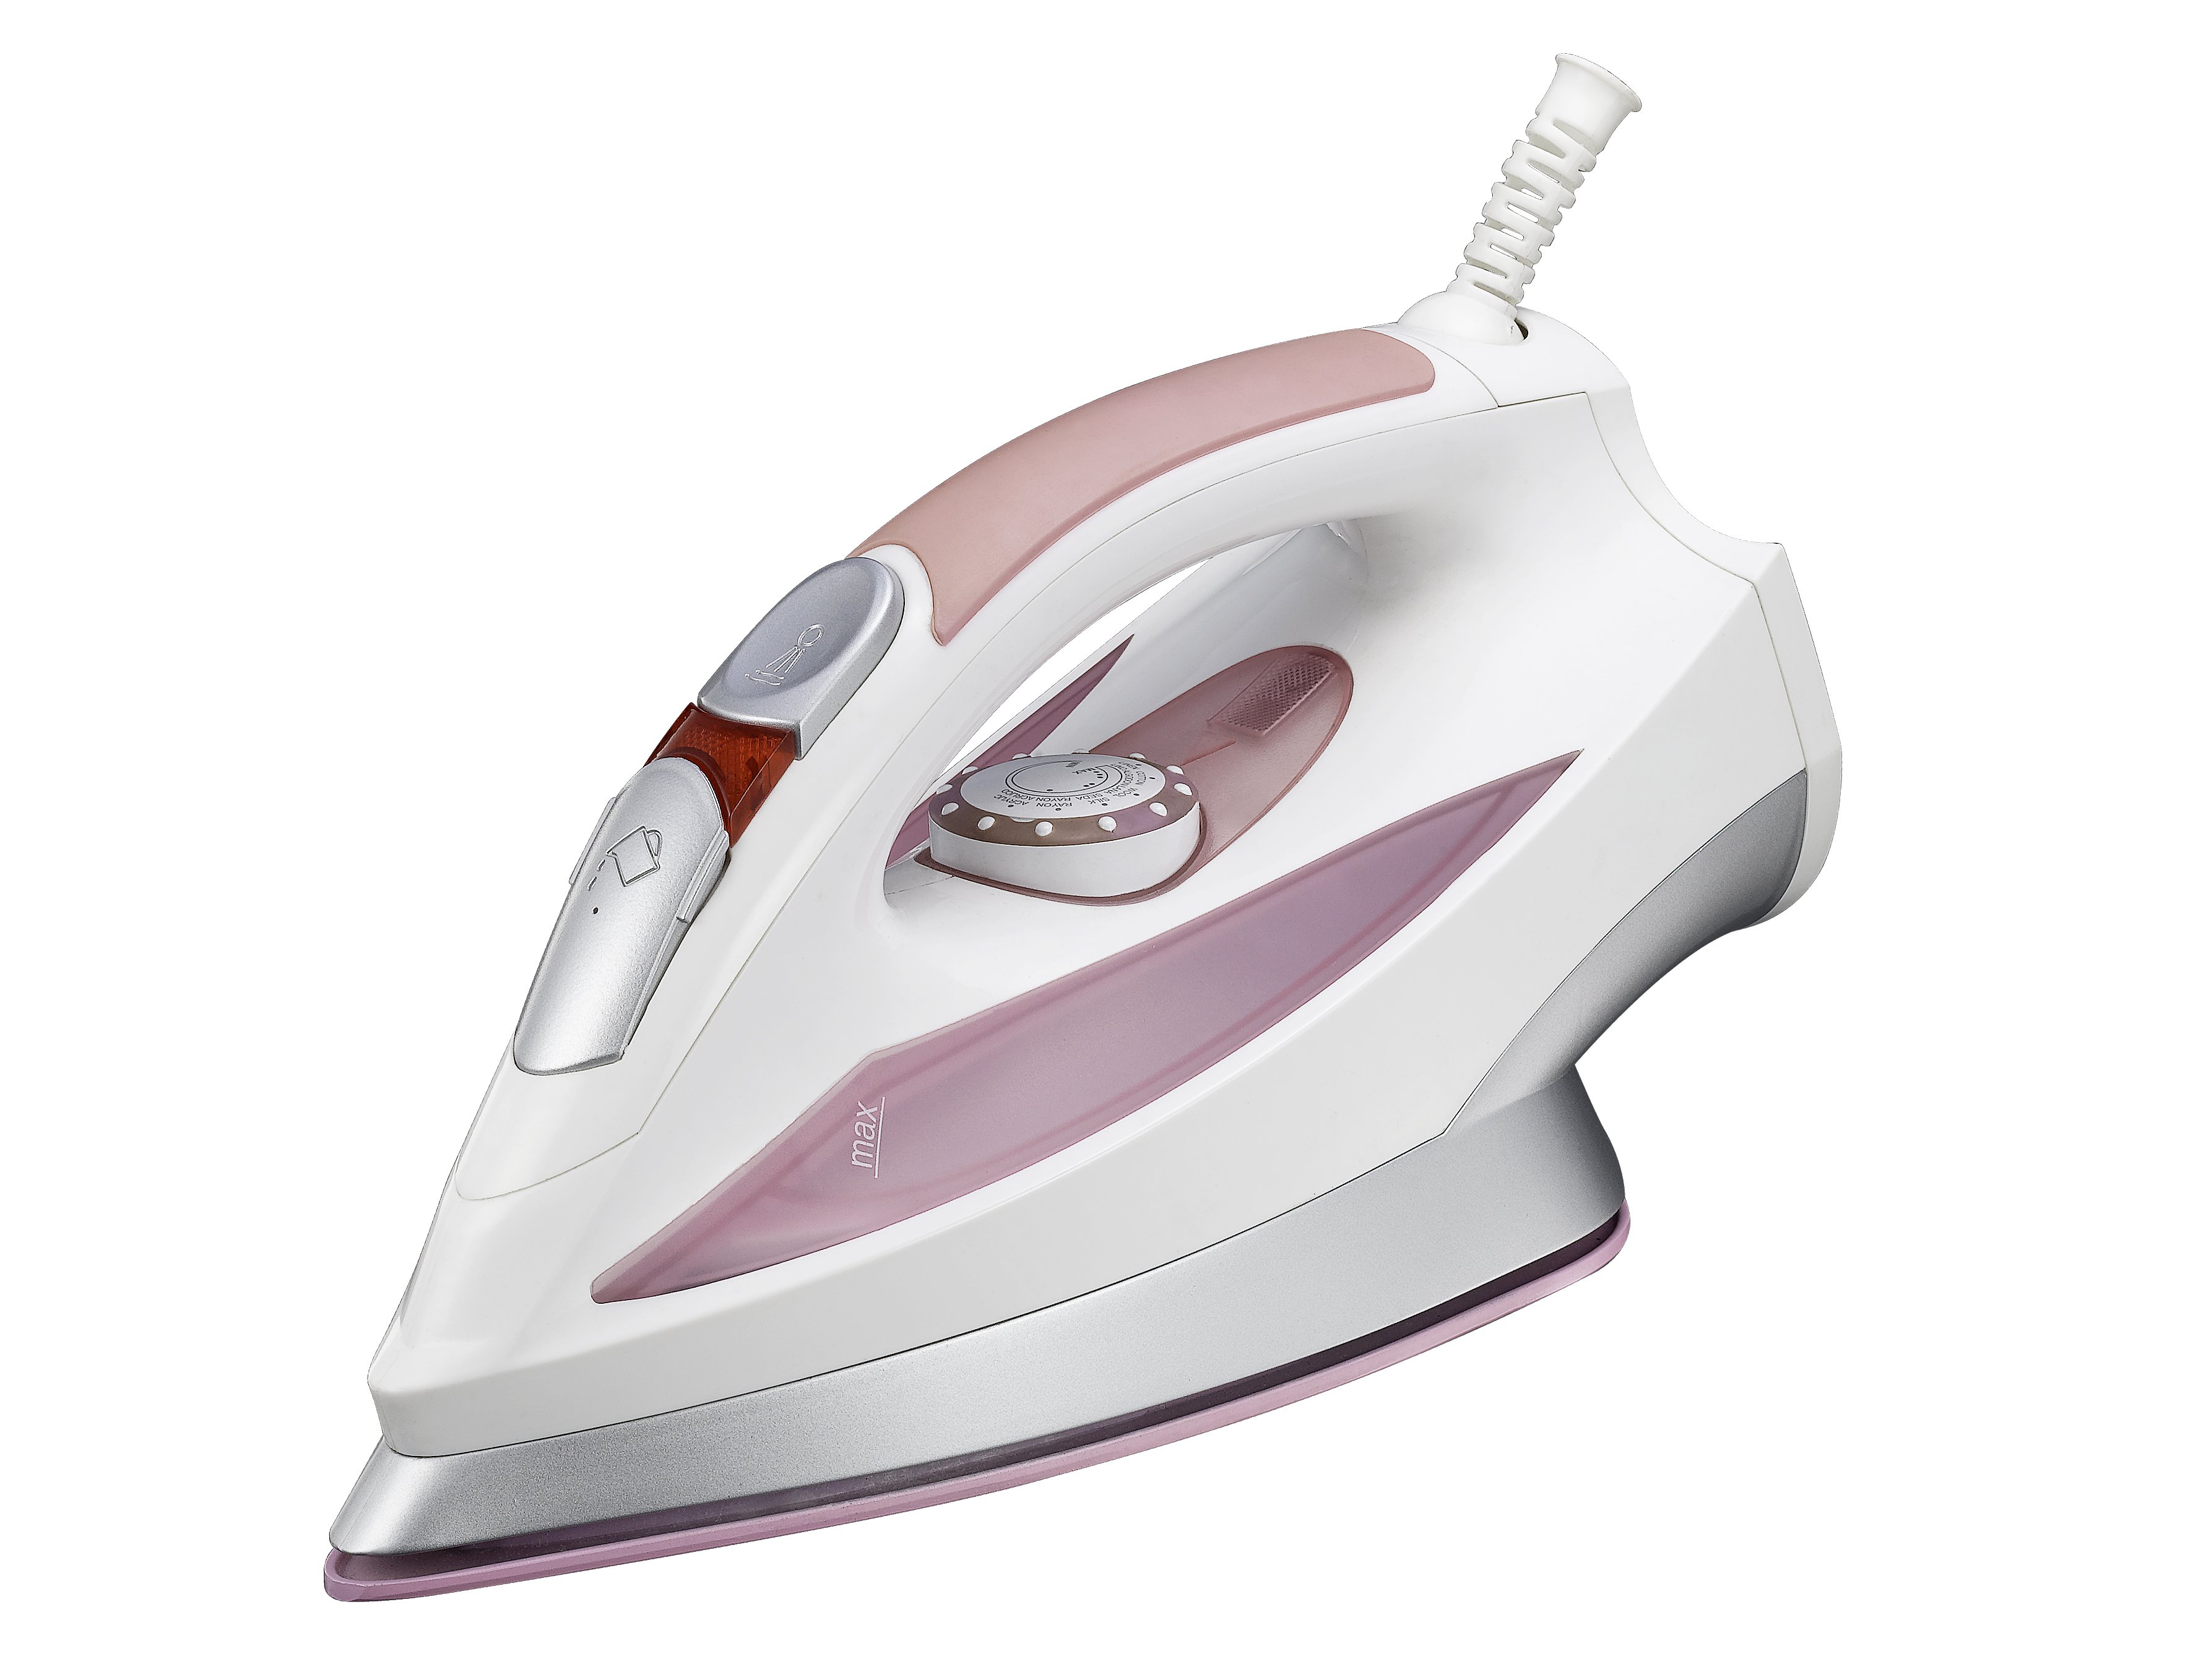
metal, close up, product, iron, home appliance, small appliance, clothes iron